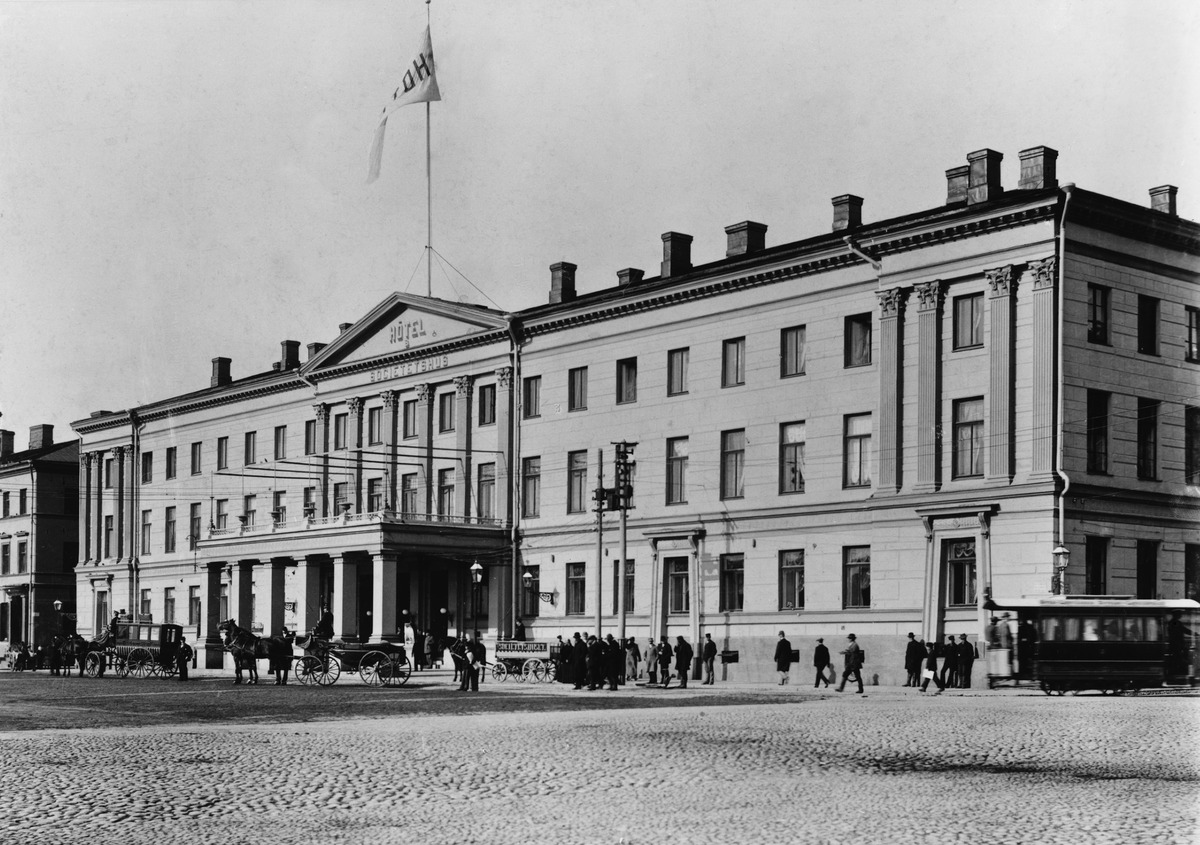
Pohjoisesplanadi 11 - 13
sisällön kuvaus: Pohjoisesplanadi 11 - 13. Hotelli Seurahuone, vuodesta 1913 Helsingin

Kaupungintalo. mustavalkoinen
Kuvaaja: Nyblin, Daniel, valokuvaaja
Ajankohta: kuvausaika 1890 -luku
Paikka: Suomi, Uusimaa, Helsinki, Kruununhaka Helsinki, Pohjoisesplanadi 11-13
Aiheet: Hotelli Seurahuone, hotellit, liikenne kaupunkiliikenne raitiovaunut, hevosajoneuvot, liputus, liput, viirit